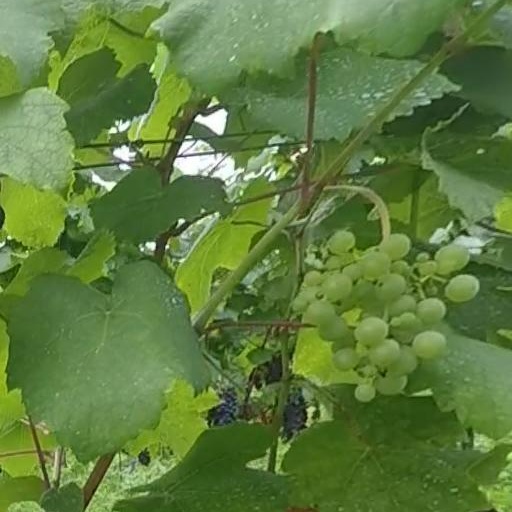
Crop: grape